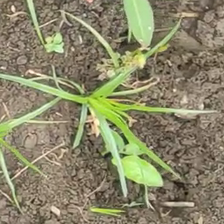
Weed species: Lavhala_(Cyperus_Rotundus)